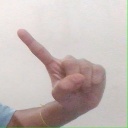
अक्षर: ए